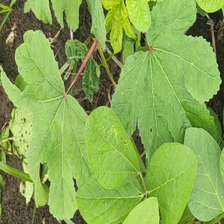
Weed species: Little_Mallow(Malva parviflora)